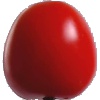
Label: Tomato 4